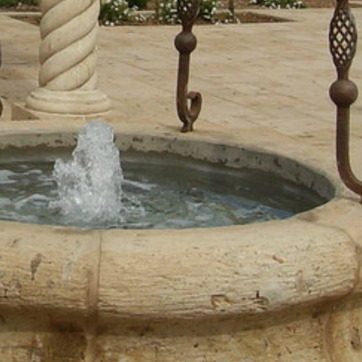
Material: water